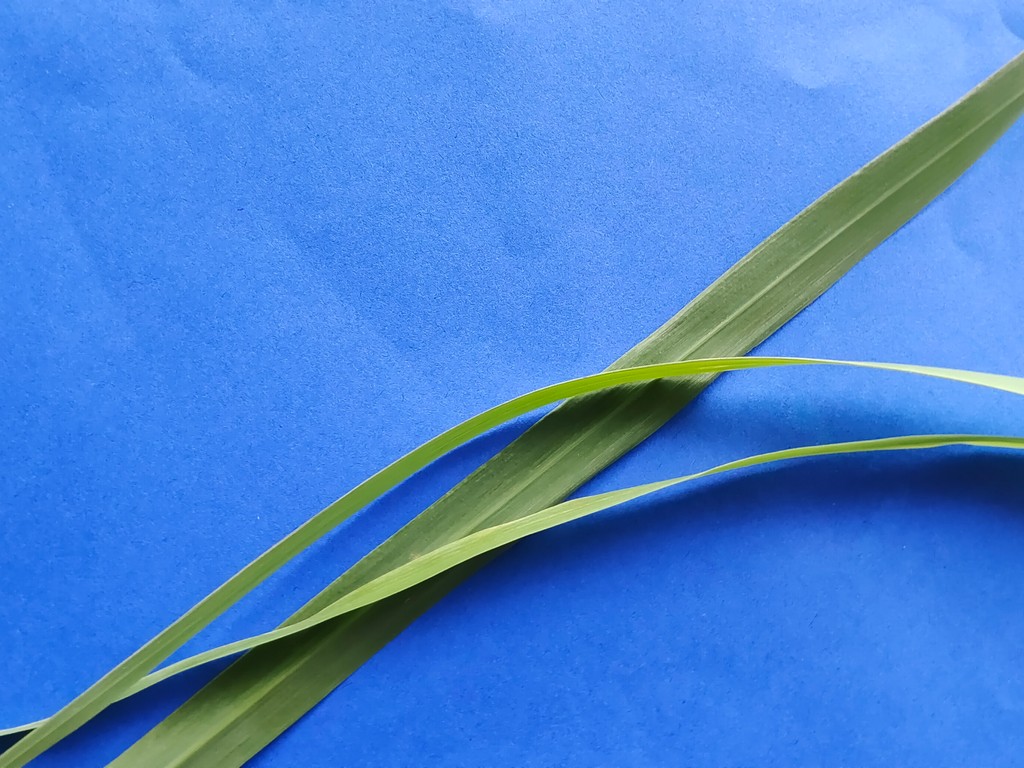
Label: Healthy